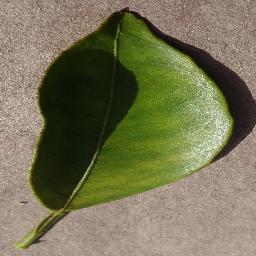
Label: Orange___Haunglongbing_(Citrus_greening)